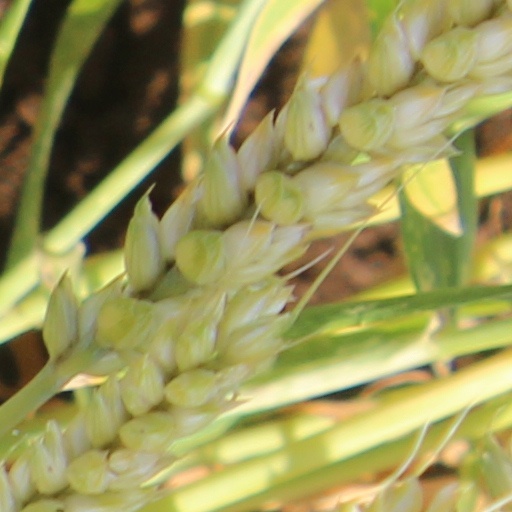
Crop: wheat